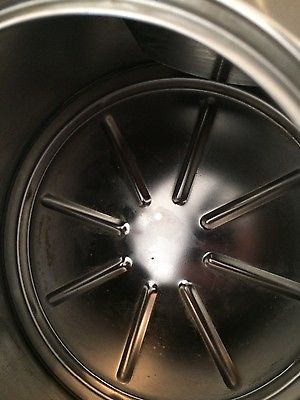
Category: kettle